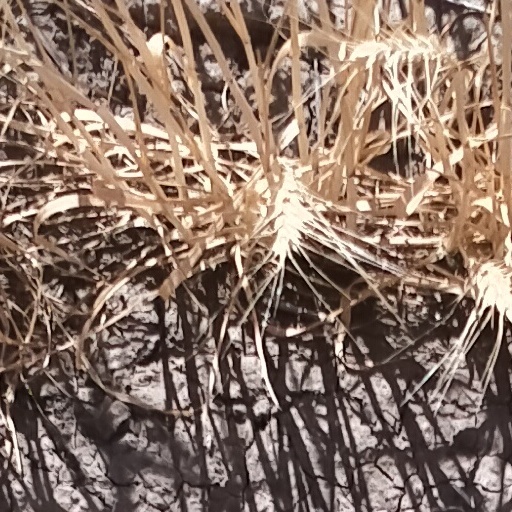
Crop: wheat